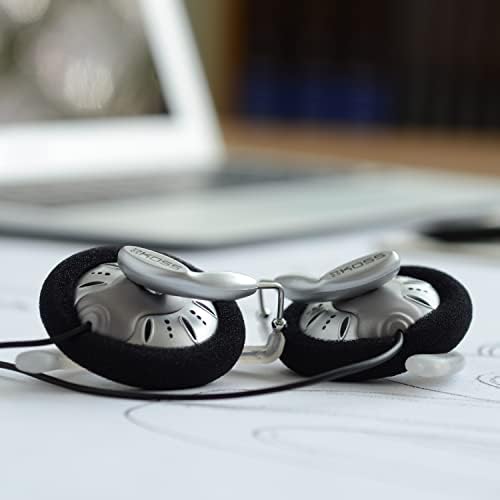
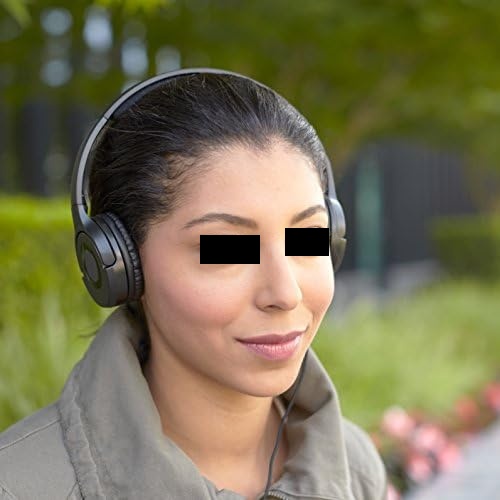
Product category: headphones
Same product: no